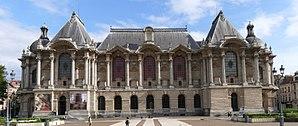
Le Palais des Beaux-Arts de Lille, en septembre 2008. Image réalisée en assemblant 2 photos, grâce à Hugin. Les affiches sur la gauche ont été floutées pour des raisons légales."